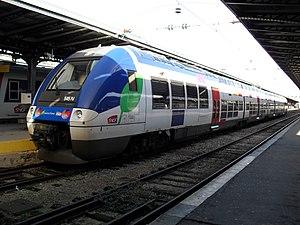
B 82500 Transilien à Paris-Est